Jamdani

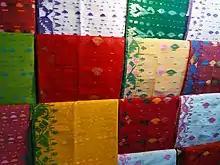
Jamdani Saris in historic Sonargaon city

Jamdani is a fine muslin textile (figured with different patterns) produced for centuries in South Rupshi of Narayanganj district in Bangladesh on the bank of Shitalakhwa river.